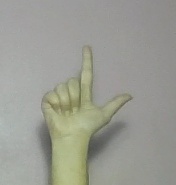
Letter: laam